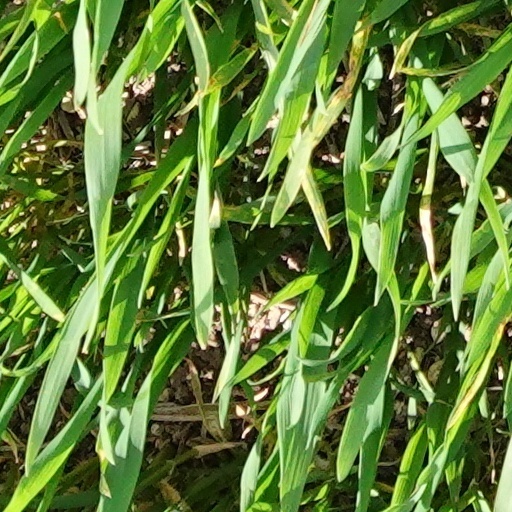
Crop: wheat